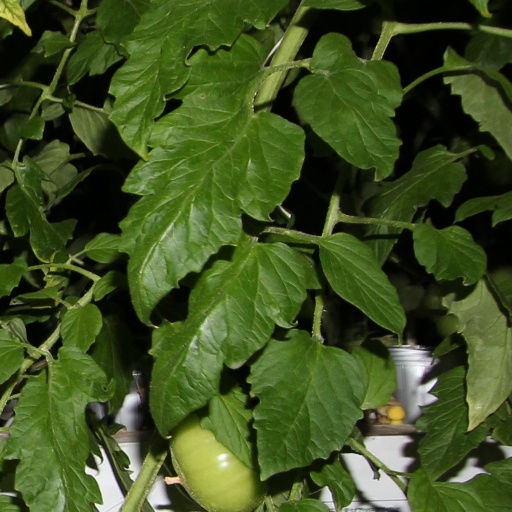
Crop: tomato